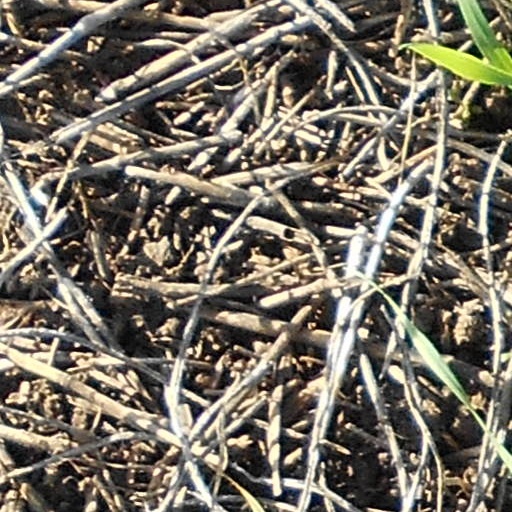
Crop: wheat